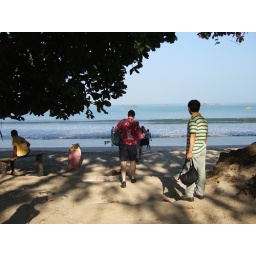
The sea! Steven (on the right) is our Indonesian guide. The man in the flowery red shirt is Matt.